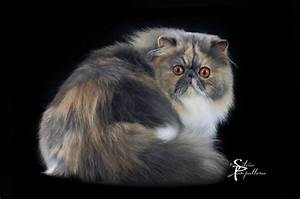
Label: gatto